Sacral spinal nerve 1

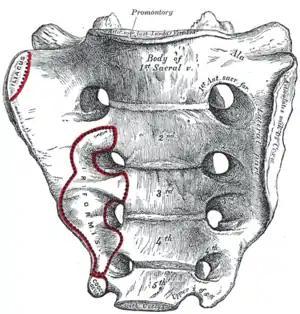
Sacrum, showing bodies in center.

S1 supplies many muscles, either directly or through nerves originating from S1. They are not innervated with S1 as single origin, but partly by S1 and partly by other spinal nerves. The muscles are: